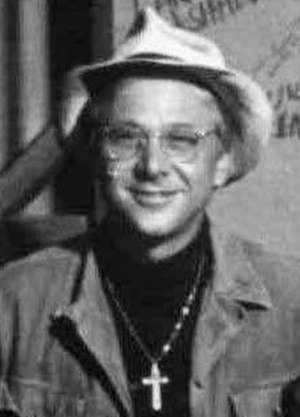
William Christopher
William Christopher
William Christopher var en amerikansk skuespiller, bedst kendt for sin rolle som fader Mulcahy i TV-serien M*A*S*H og i spin-off-serien AfterMASH, og som menig Lester Hummel i Gomer Pyle, U.S.M.C.